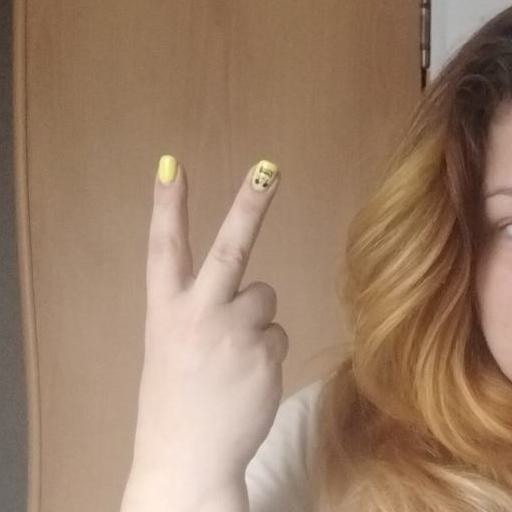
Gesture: peace_inverted